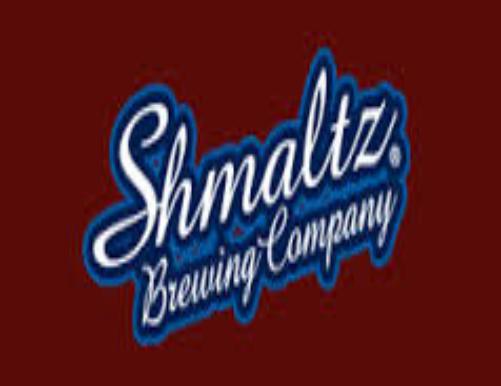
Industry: Food